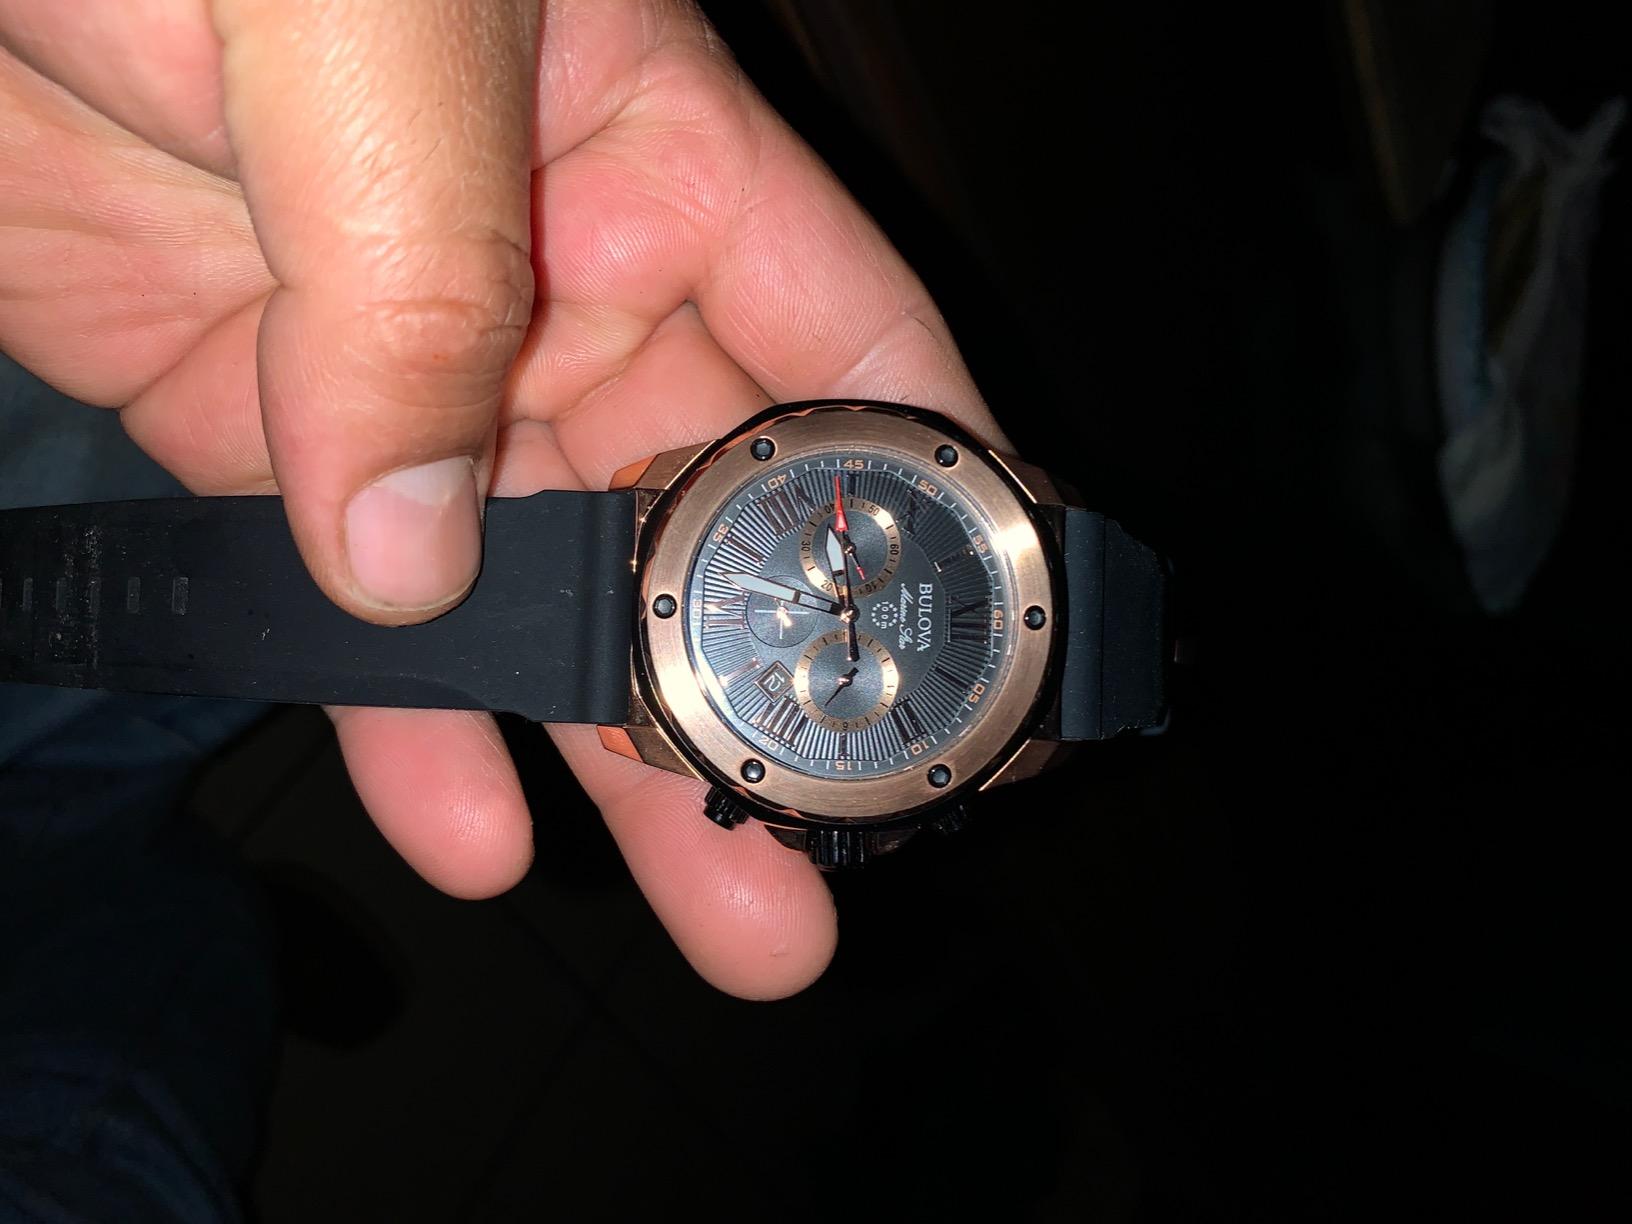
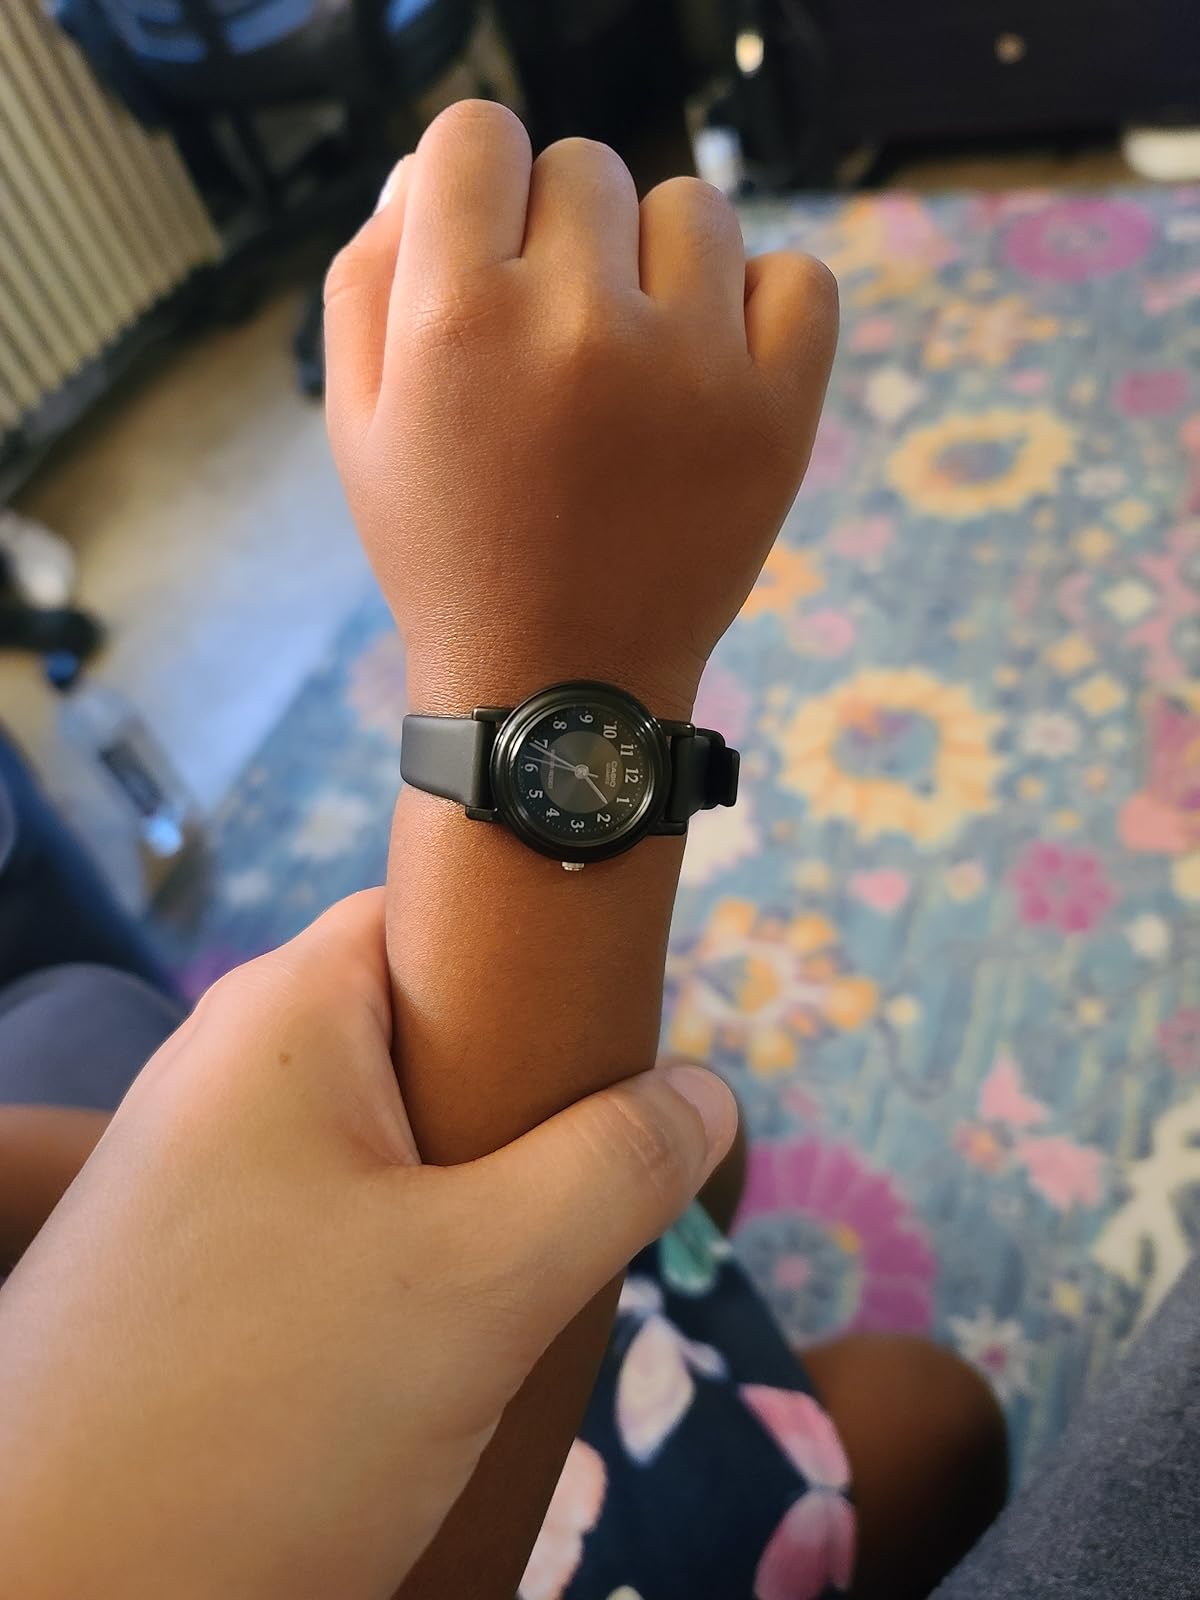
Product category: accessories_watch
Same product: no